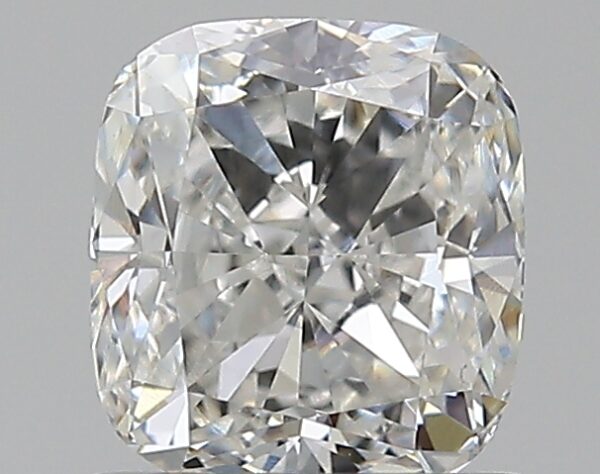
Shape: cushion
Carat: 0.9
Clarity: VS2
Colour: G
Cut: EX
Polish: EX
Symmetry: GD
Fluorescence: N
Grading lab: GIA
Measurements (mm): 5.69 x 5.22 x 3.47